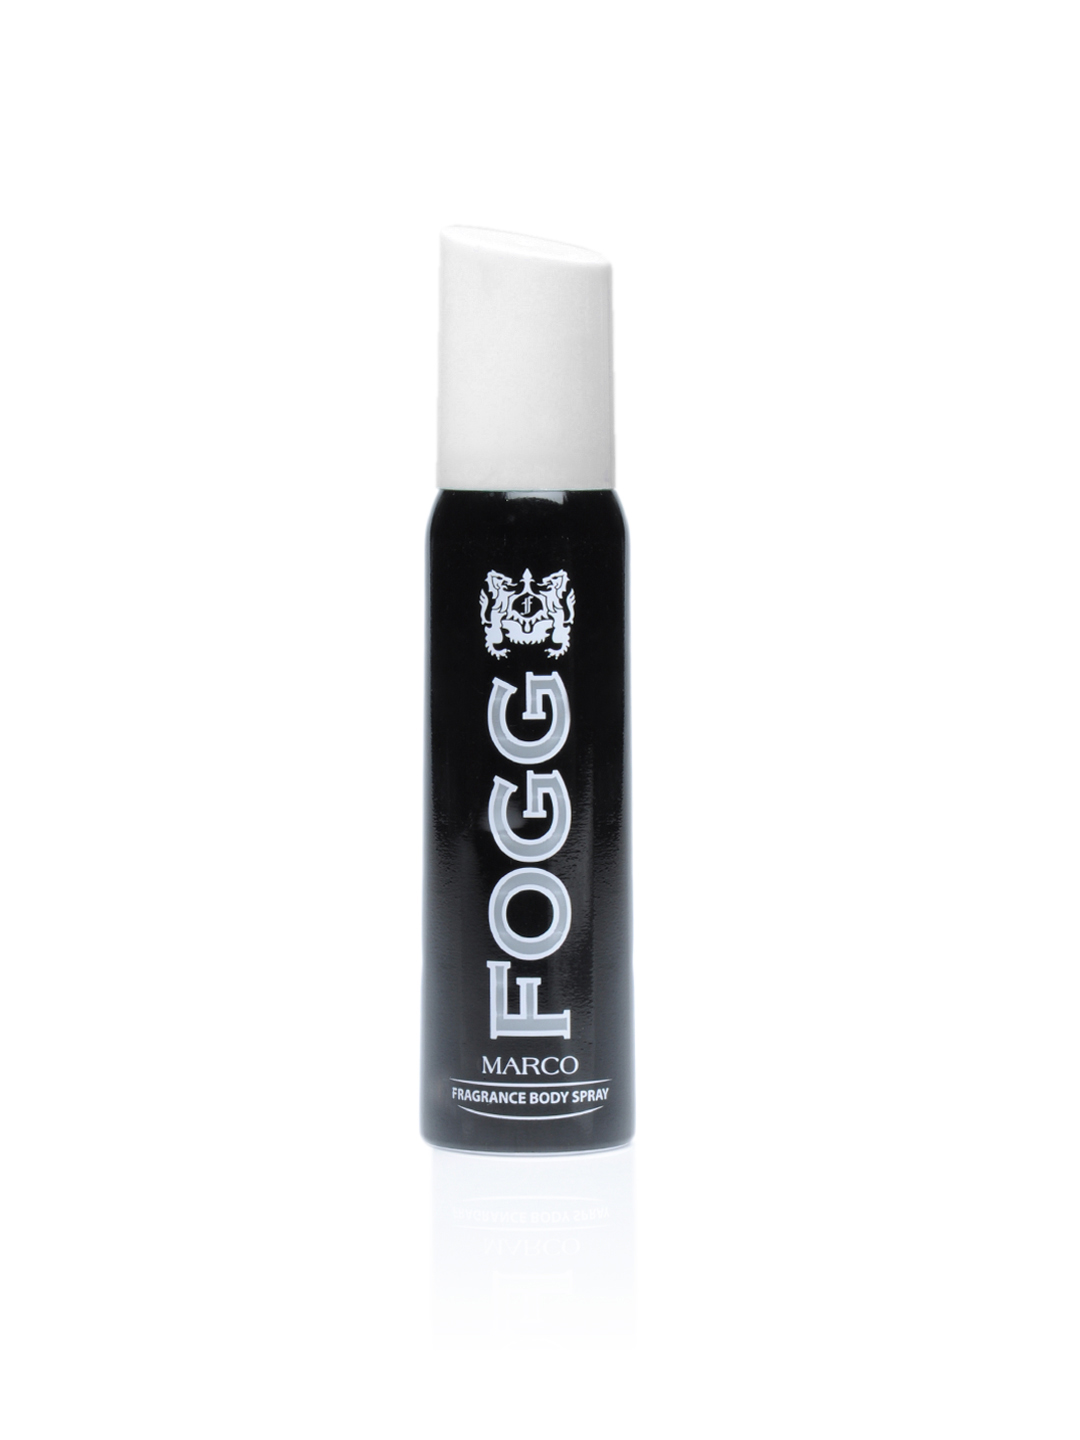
Fogg Men Marco Deo
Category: Personal Care / Fragrance / Deodorant
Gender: Men
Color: Black
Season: Spring 2017
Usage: Casual